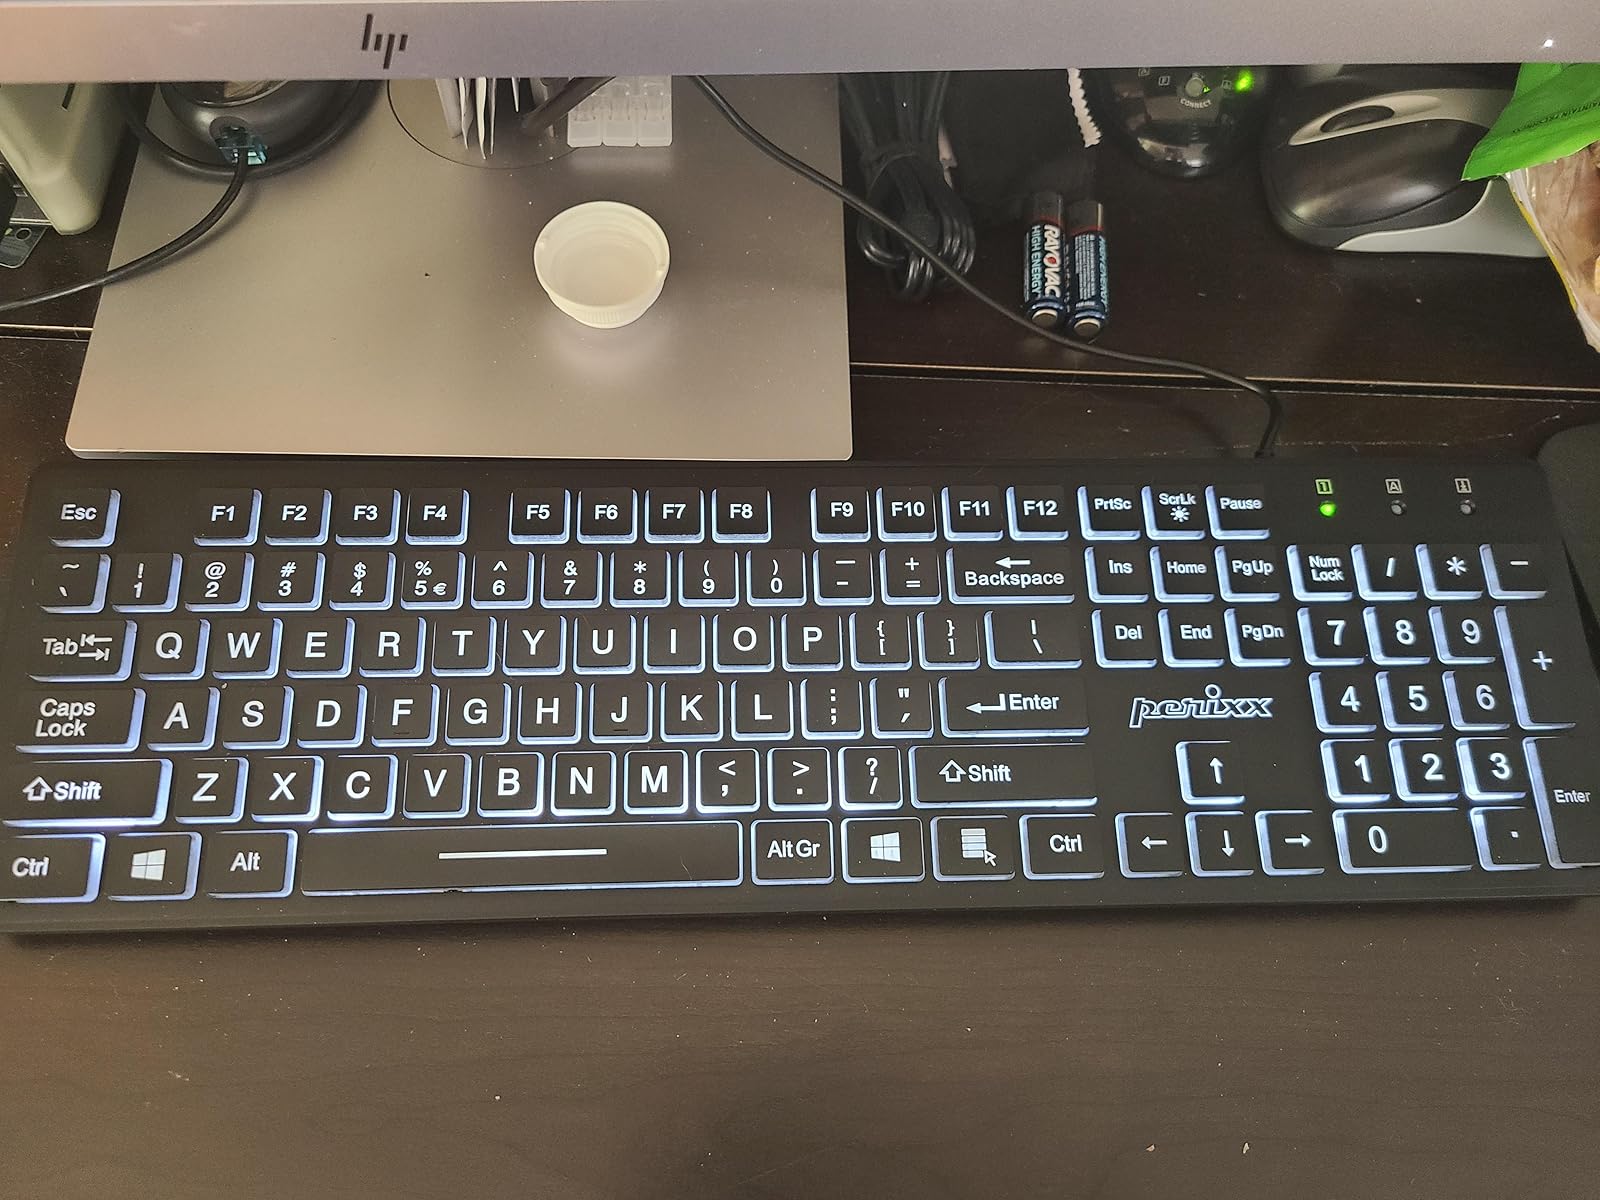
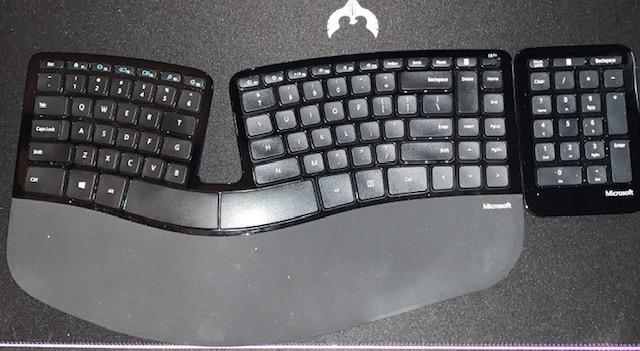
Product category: keyboard
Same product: no